Tyrannosaurus

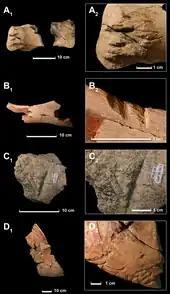
"Tyrannosaurus" tooth marks on bones of various herbivorous dinosaurs

A study conducted by Lawrence Witmer and Ryan Ridgely of Ohio University found that "Tyrannosaurus" shared the heightened sensory abilities of other coelurosaurs, highlighting relatively rapid and coordinated eye and head movements; an enhanced ability to sense low frequency sounds, which would allow tyrannosaurs to track prey movements from long distances; and an enhanced sense of smell. A study published by Kent Stevens concluded that "Tyrannosaurus" had keen vision. By applying modified perimetry to facial reconstructions of several dinosaurs including "Tyrannosaurus", the study found that "Tyrannosaurus" had a binocular range of 55 degrees, surpassing that of modern hawks. Stevens estimated that "Tyrannosaurus" had 13 times the visual acuity of a human and surpassed the visual acuity of an eagle, which is 3.6 times that of a person. Stevens estimated a limiting far point (that is, the distance at which an object can be seen as separate from the horizon) as far as away, which is greater than the that a human can see.